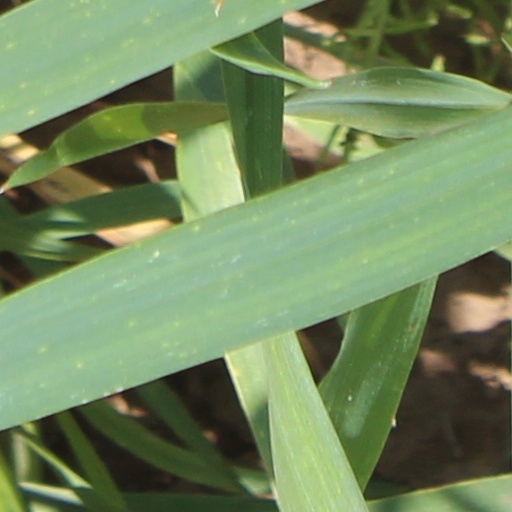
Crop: wheat